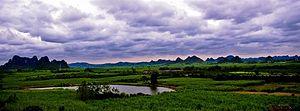
Le bourg de Quli est un district administratif de la région autonome Zhuang du Guangxi en Chine. Il est placé sous la juridiction de la Xian de Fusui.